Lykke Li

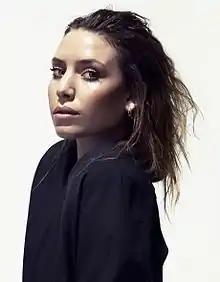
Lykke Li in 2010

Li Lykke Timotej Zachrisson (born 18 March 1986), known as Lykke Li, is a Swedish singer, songwriter, model and actress. Her music often blends elements of indie pop, dream pop and electronic. Her debut studio album, "Youth Novels", was released in 2008, and has been followed by "Wounded Rhymes" (2011), "I Never Learn" (2014), "So Sad So Sexy" (2018), and "Eyeye" (2022). She is best known for her biggest hit single to date, "I Follow Rivers".